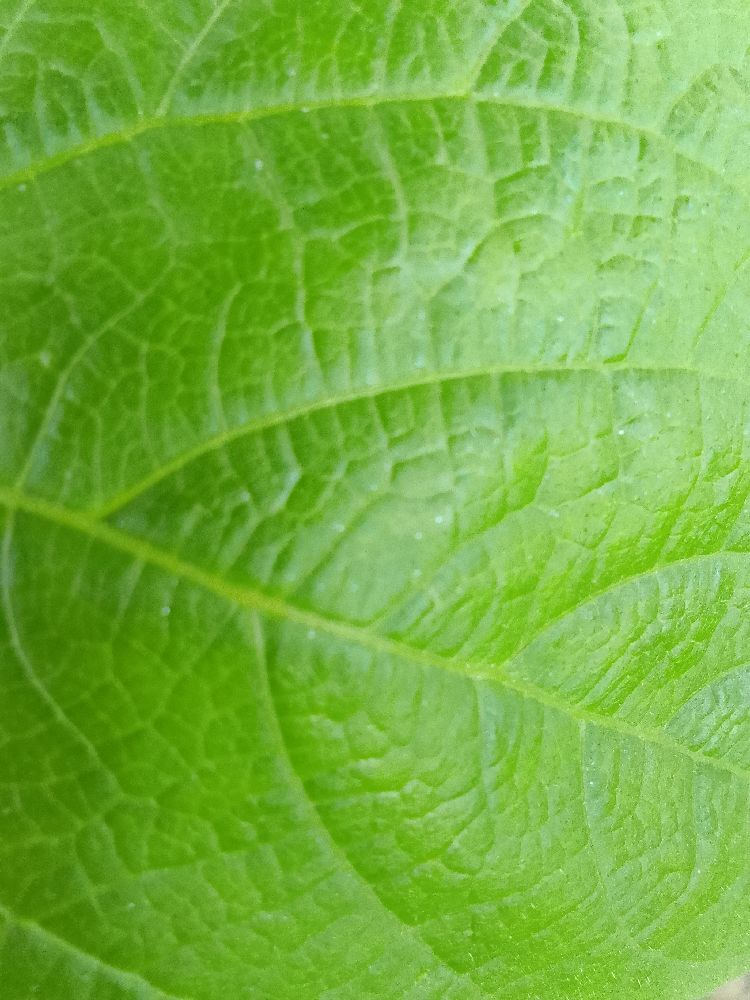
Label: healthy